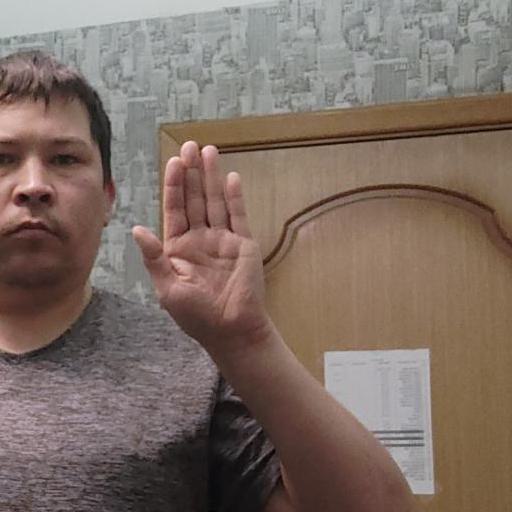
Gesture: stop